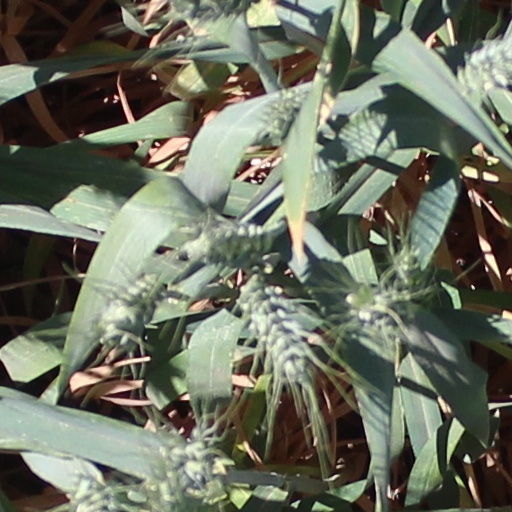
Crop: wheat